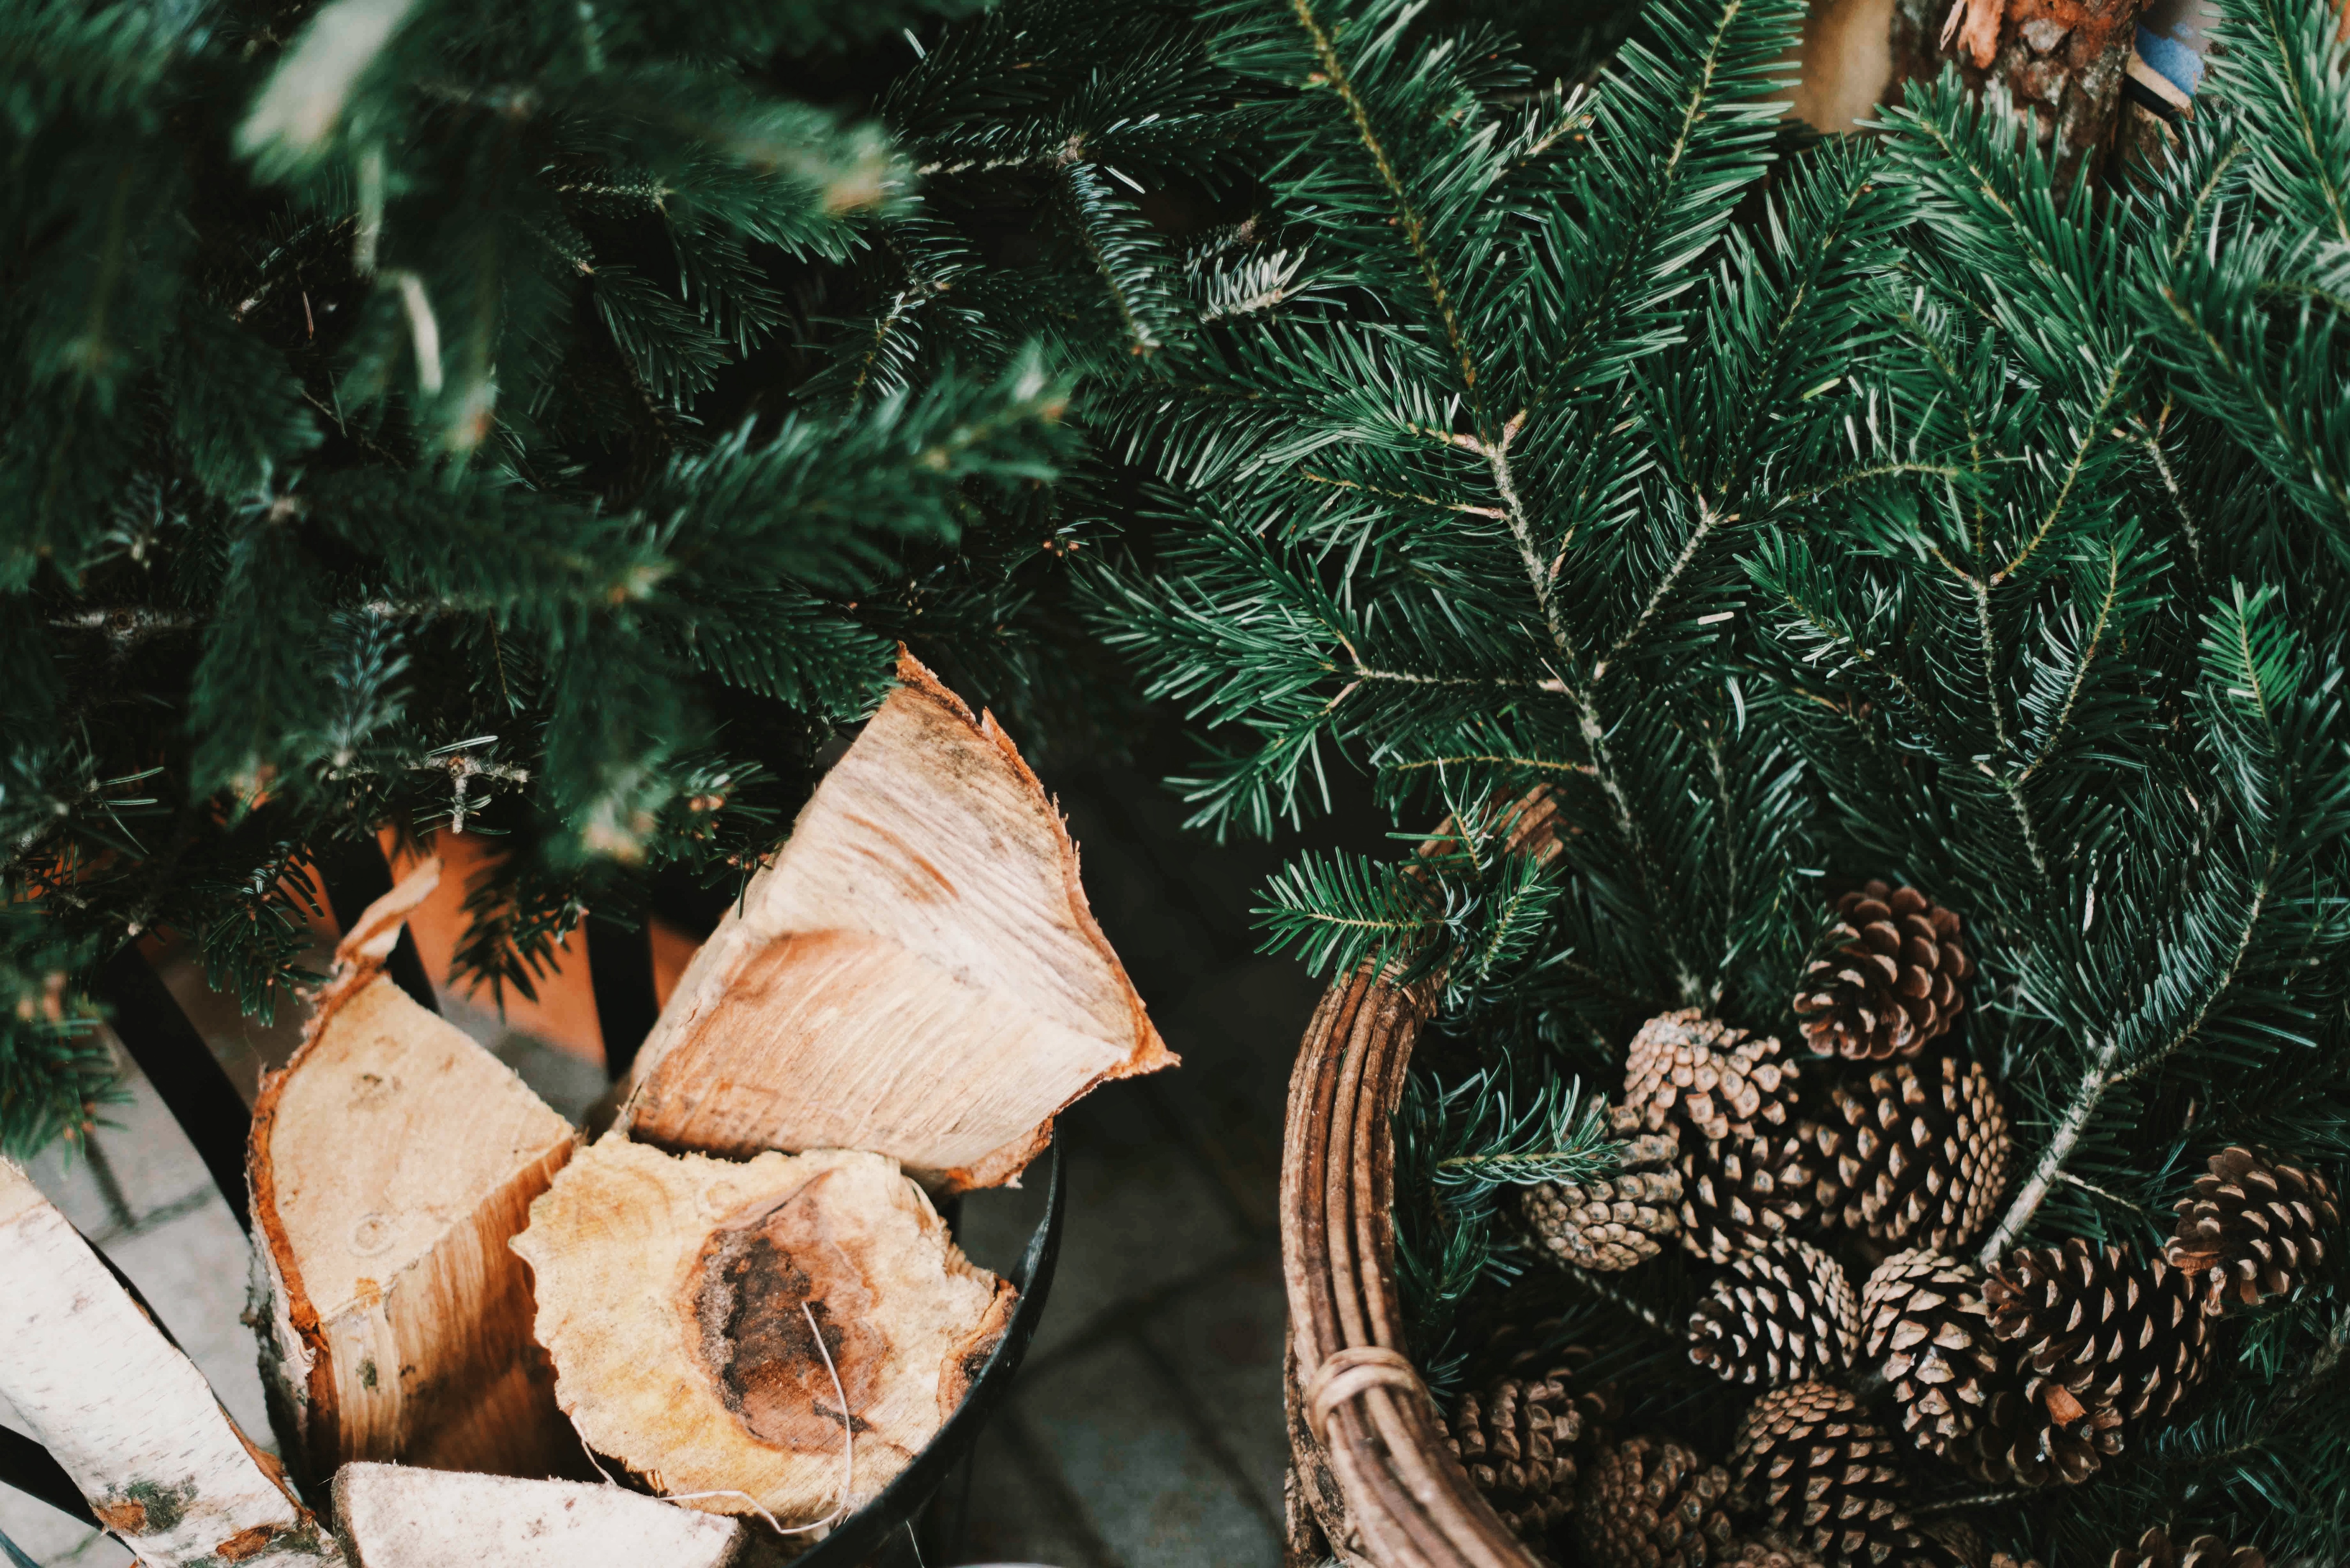
tree, branch, plant, leaf, flower, pine, log, produce, pinecone, autumn, basket, fir, flora, christmas decoration, woody plant, land plant, arecales